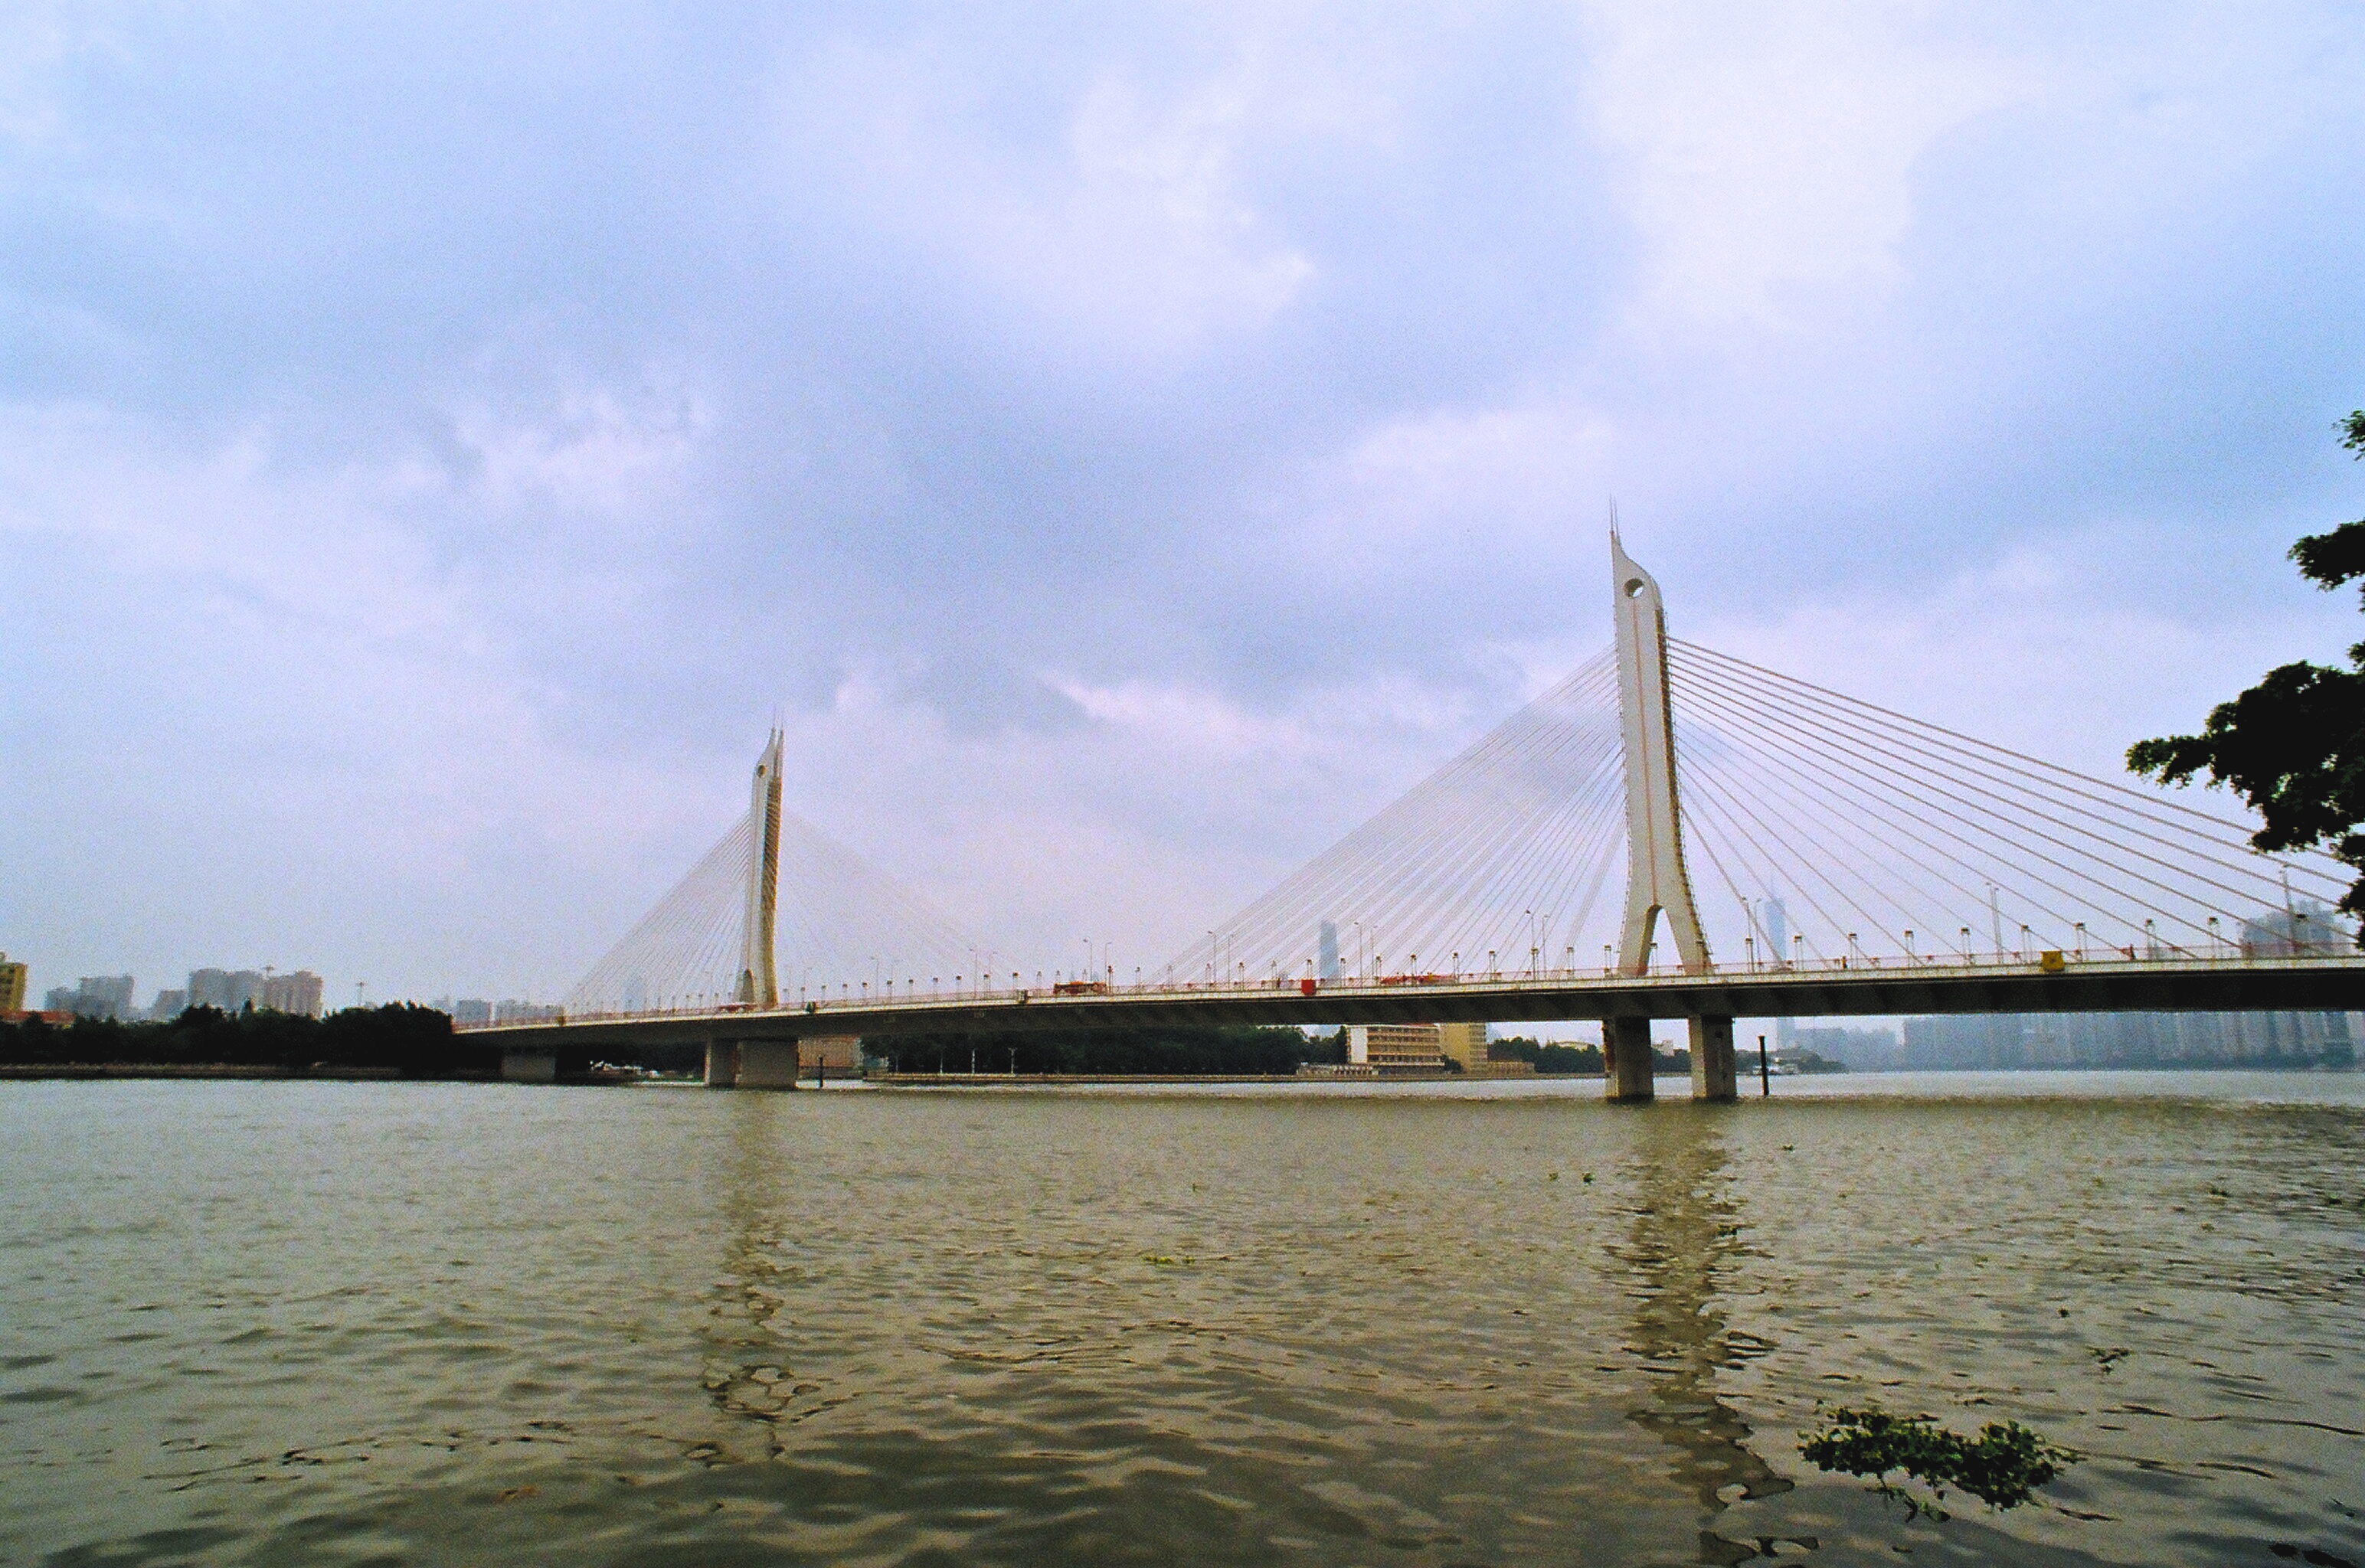
bridge, camera, retro, river, film, slr, 135mm, 135, negatives, hips, cable stayed bridge, arch bridge, nonbuilding structure